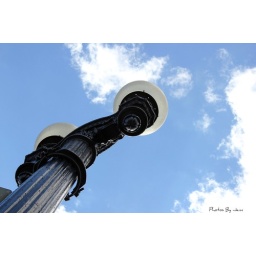
I snapped this picture waiting to cross the street in Downtown Washington DC yesterday.